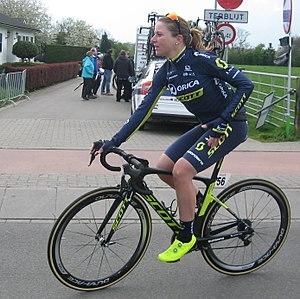
La Saison 2017 de l'équipe cycliste Orica-Scott est la sixième de la formation. L'effectif est relativement stable avec l'arrivée de la néo-professionnelle Georgia Baker. Au niveau des départs, la spécialiste des courses à étapes Tayler Wiles et Lizzie Williams quittent. Macey Stewart a mis une pause à sa carrière l'année précédente, tandis que Chloe McConville a pris sa retraite.